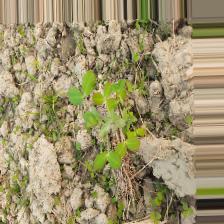
Label: Lentil Rust